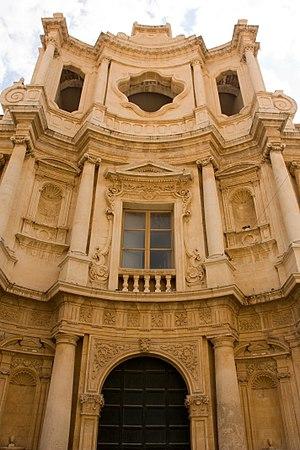
Noto est une commune italienne d'environ 24 000 habitants, située dans la province de Syracuse, au sud-est de la Sicile.